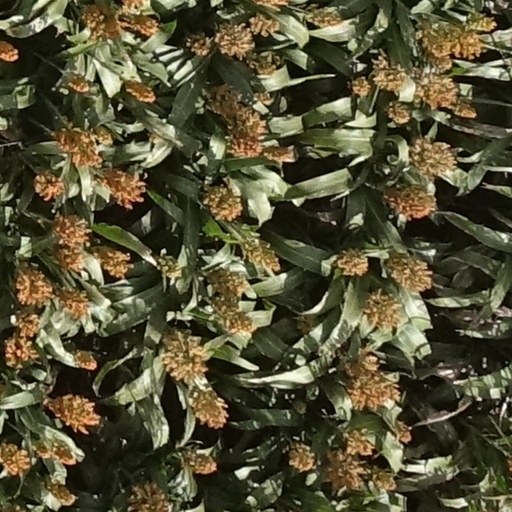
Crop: sorghum